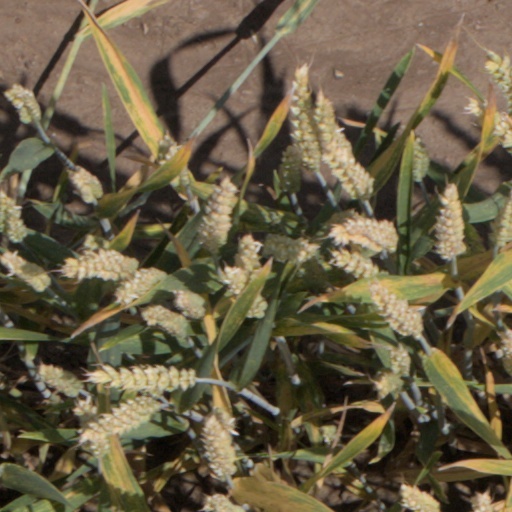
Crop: wheat